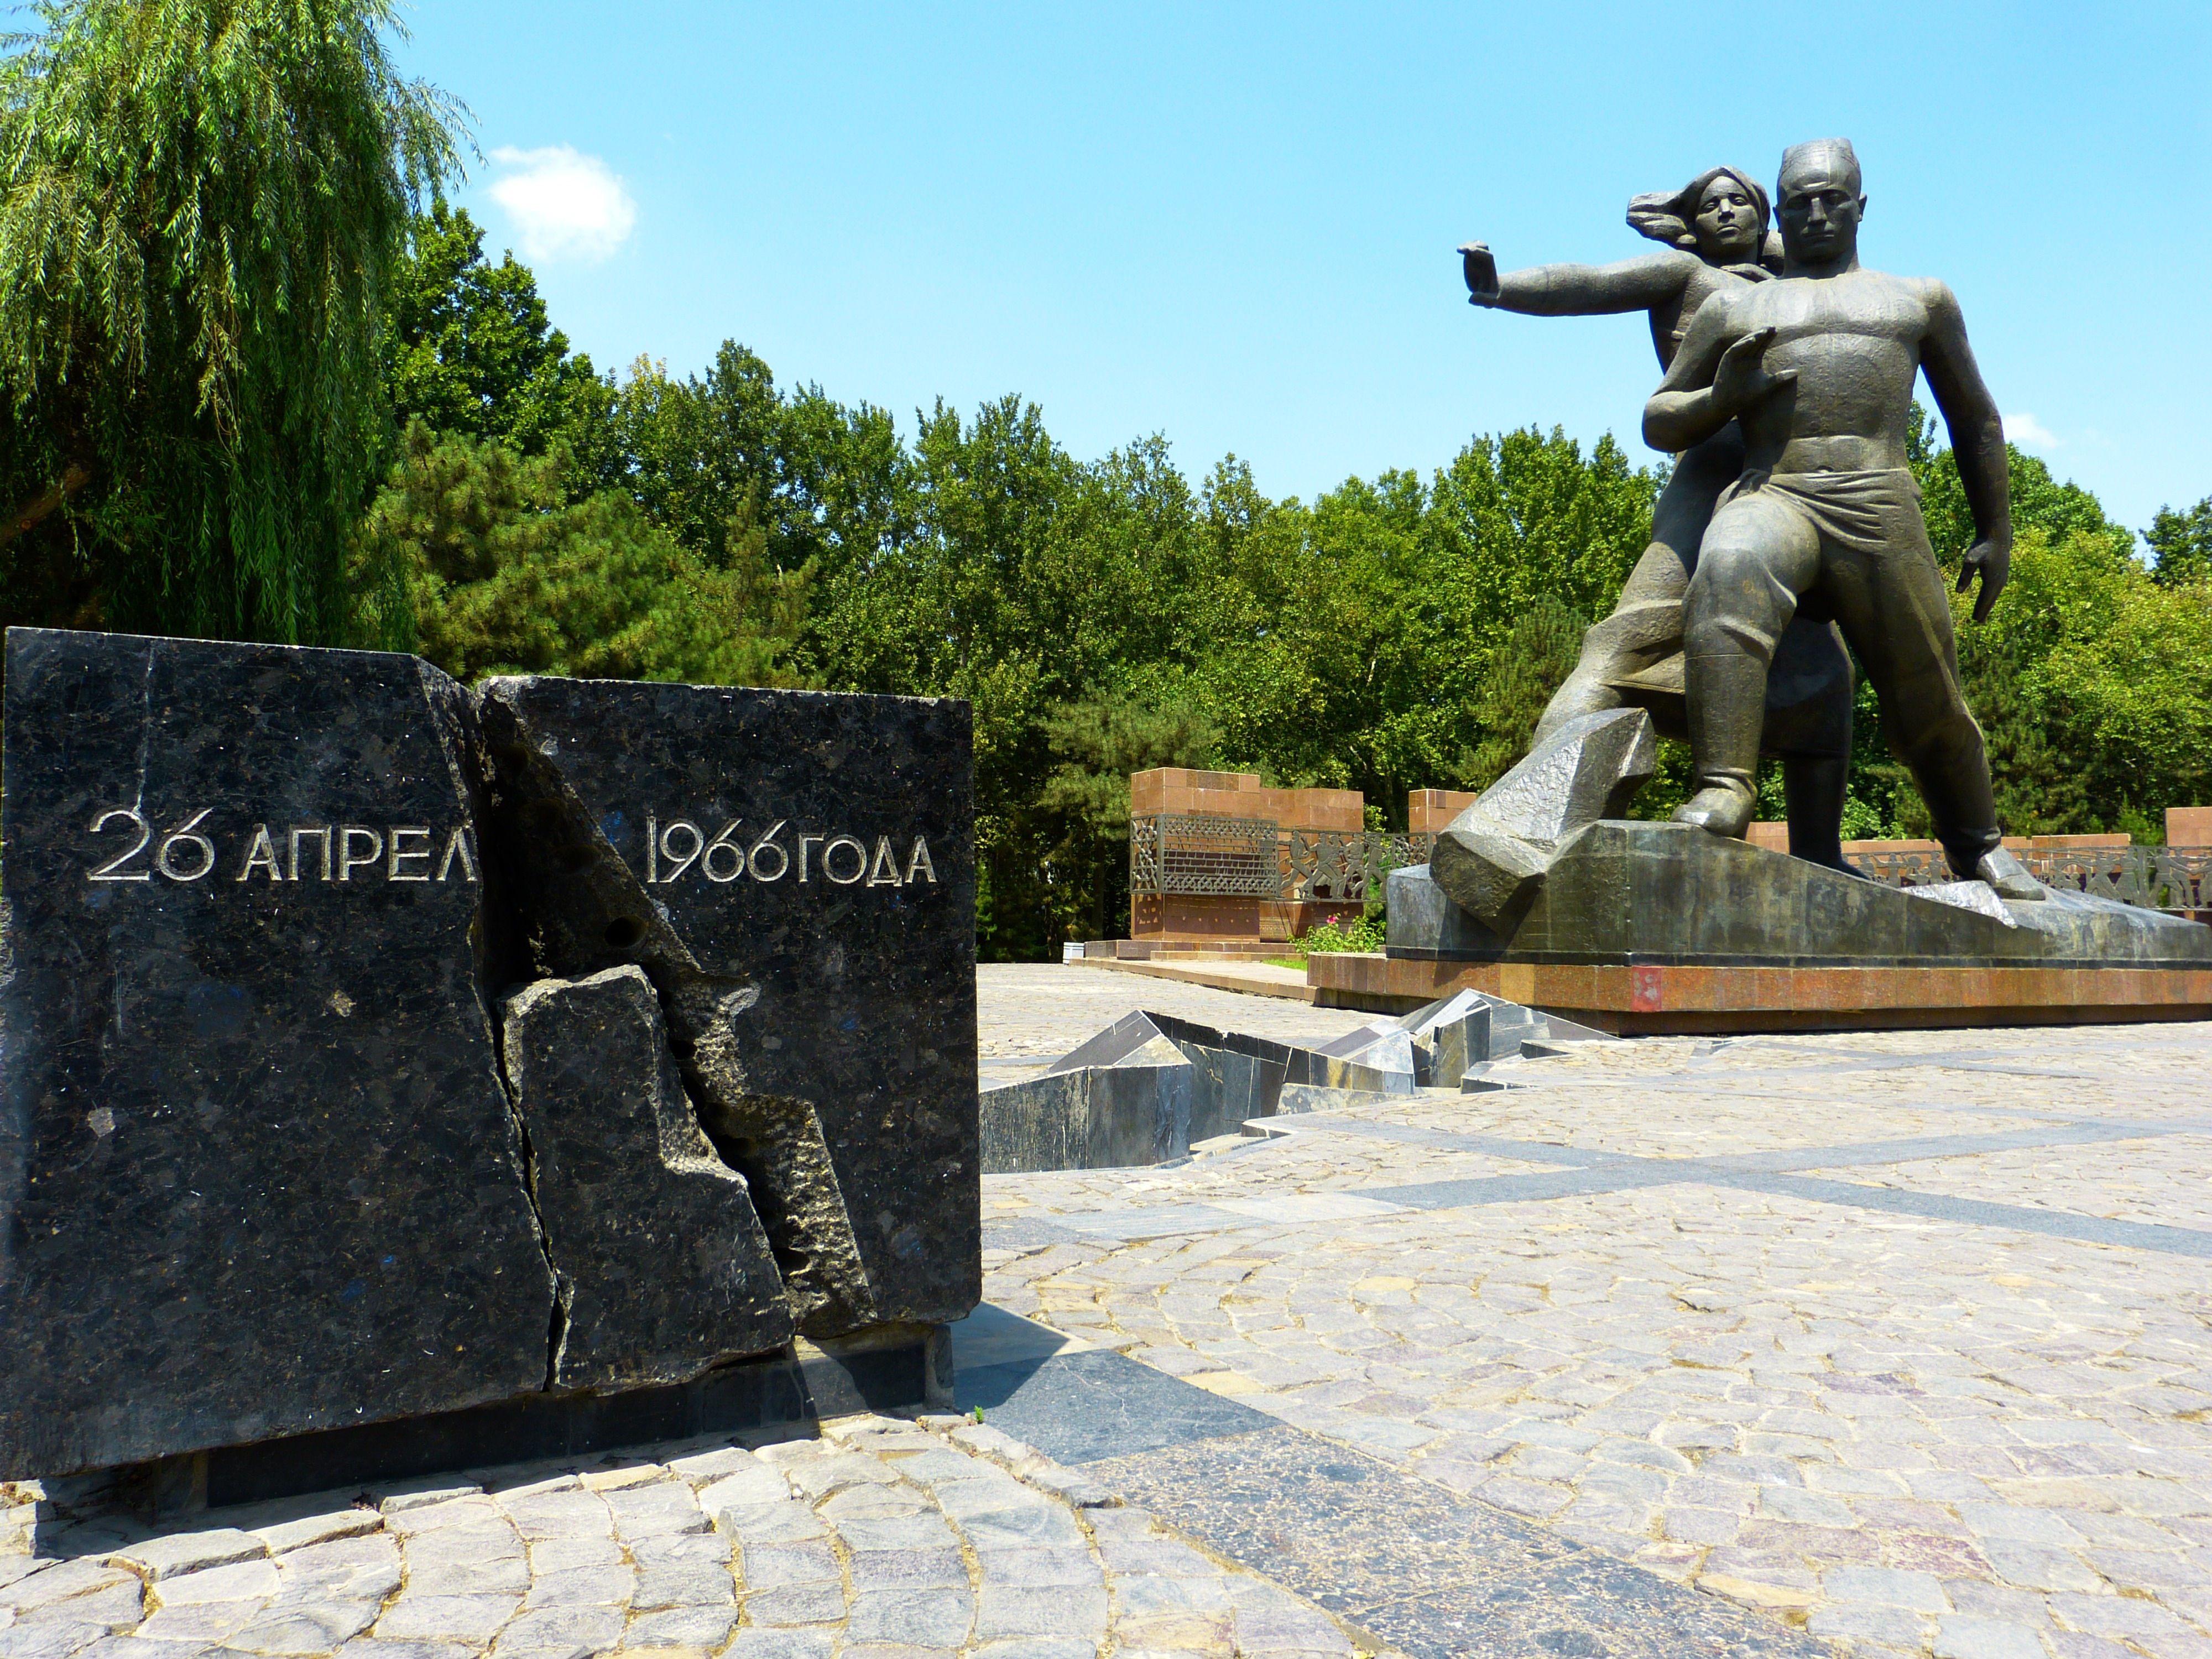
monument, statue, natural disaster, sculpture, memorial, art, earthquake, uzbekistan, tashkent, earthquake victims